Assassination of Paweł Adamowicz

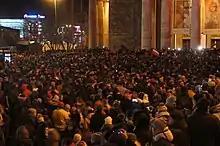
Demonstration against violence in Warsaw following the assassination of Adamowicz

On the day after the assassination, a rally occurred in Gdańsk's Long Market which was previously planned to be a rally against hatred and violence but, after the murder of Paweł Adamowicz, became a public meeting meant to commemorate the loss of the city's mayor. Approximately 16,000 people participated in the rally, including former President of the European Council Donald Tusk, Vice Marshal of the Senate of Poland Bogdan Borusewicz, voivode of Pomerania Dariusz Drelich and former President of Poland Lech Wałęsa. Similar rallies happened in other cities, such as Warsaw, Kraków, Poznań, Katowice, Jasło and Częstochowa.